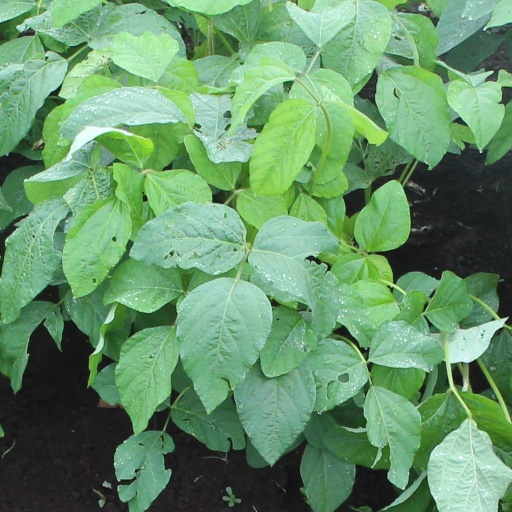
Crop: soybean